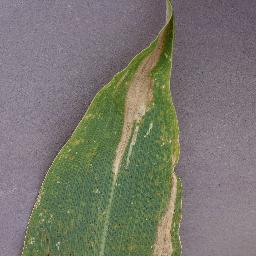
Label: Corn_(Maize)___Northern_Leaf_Blight